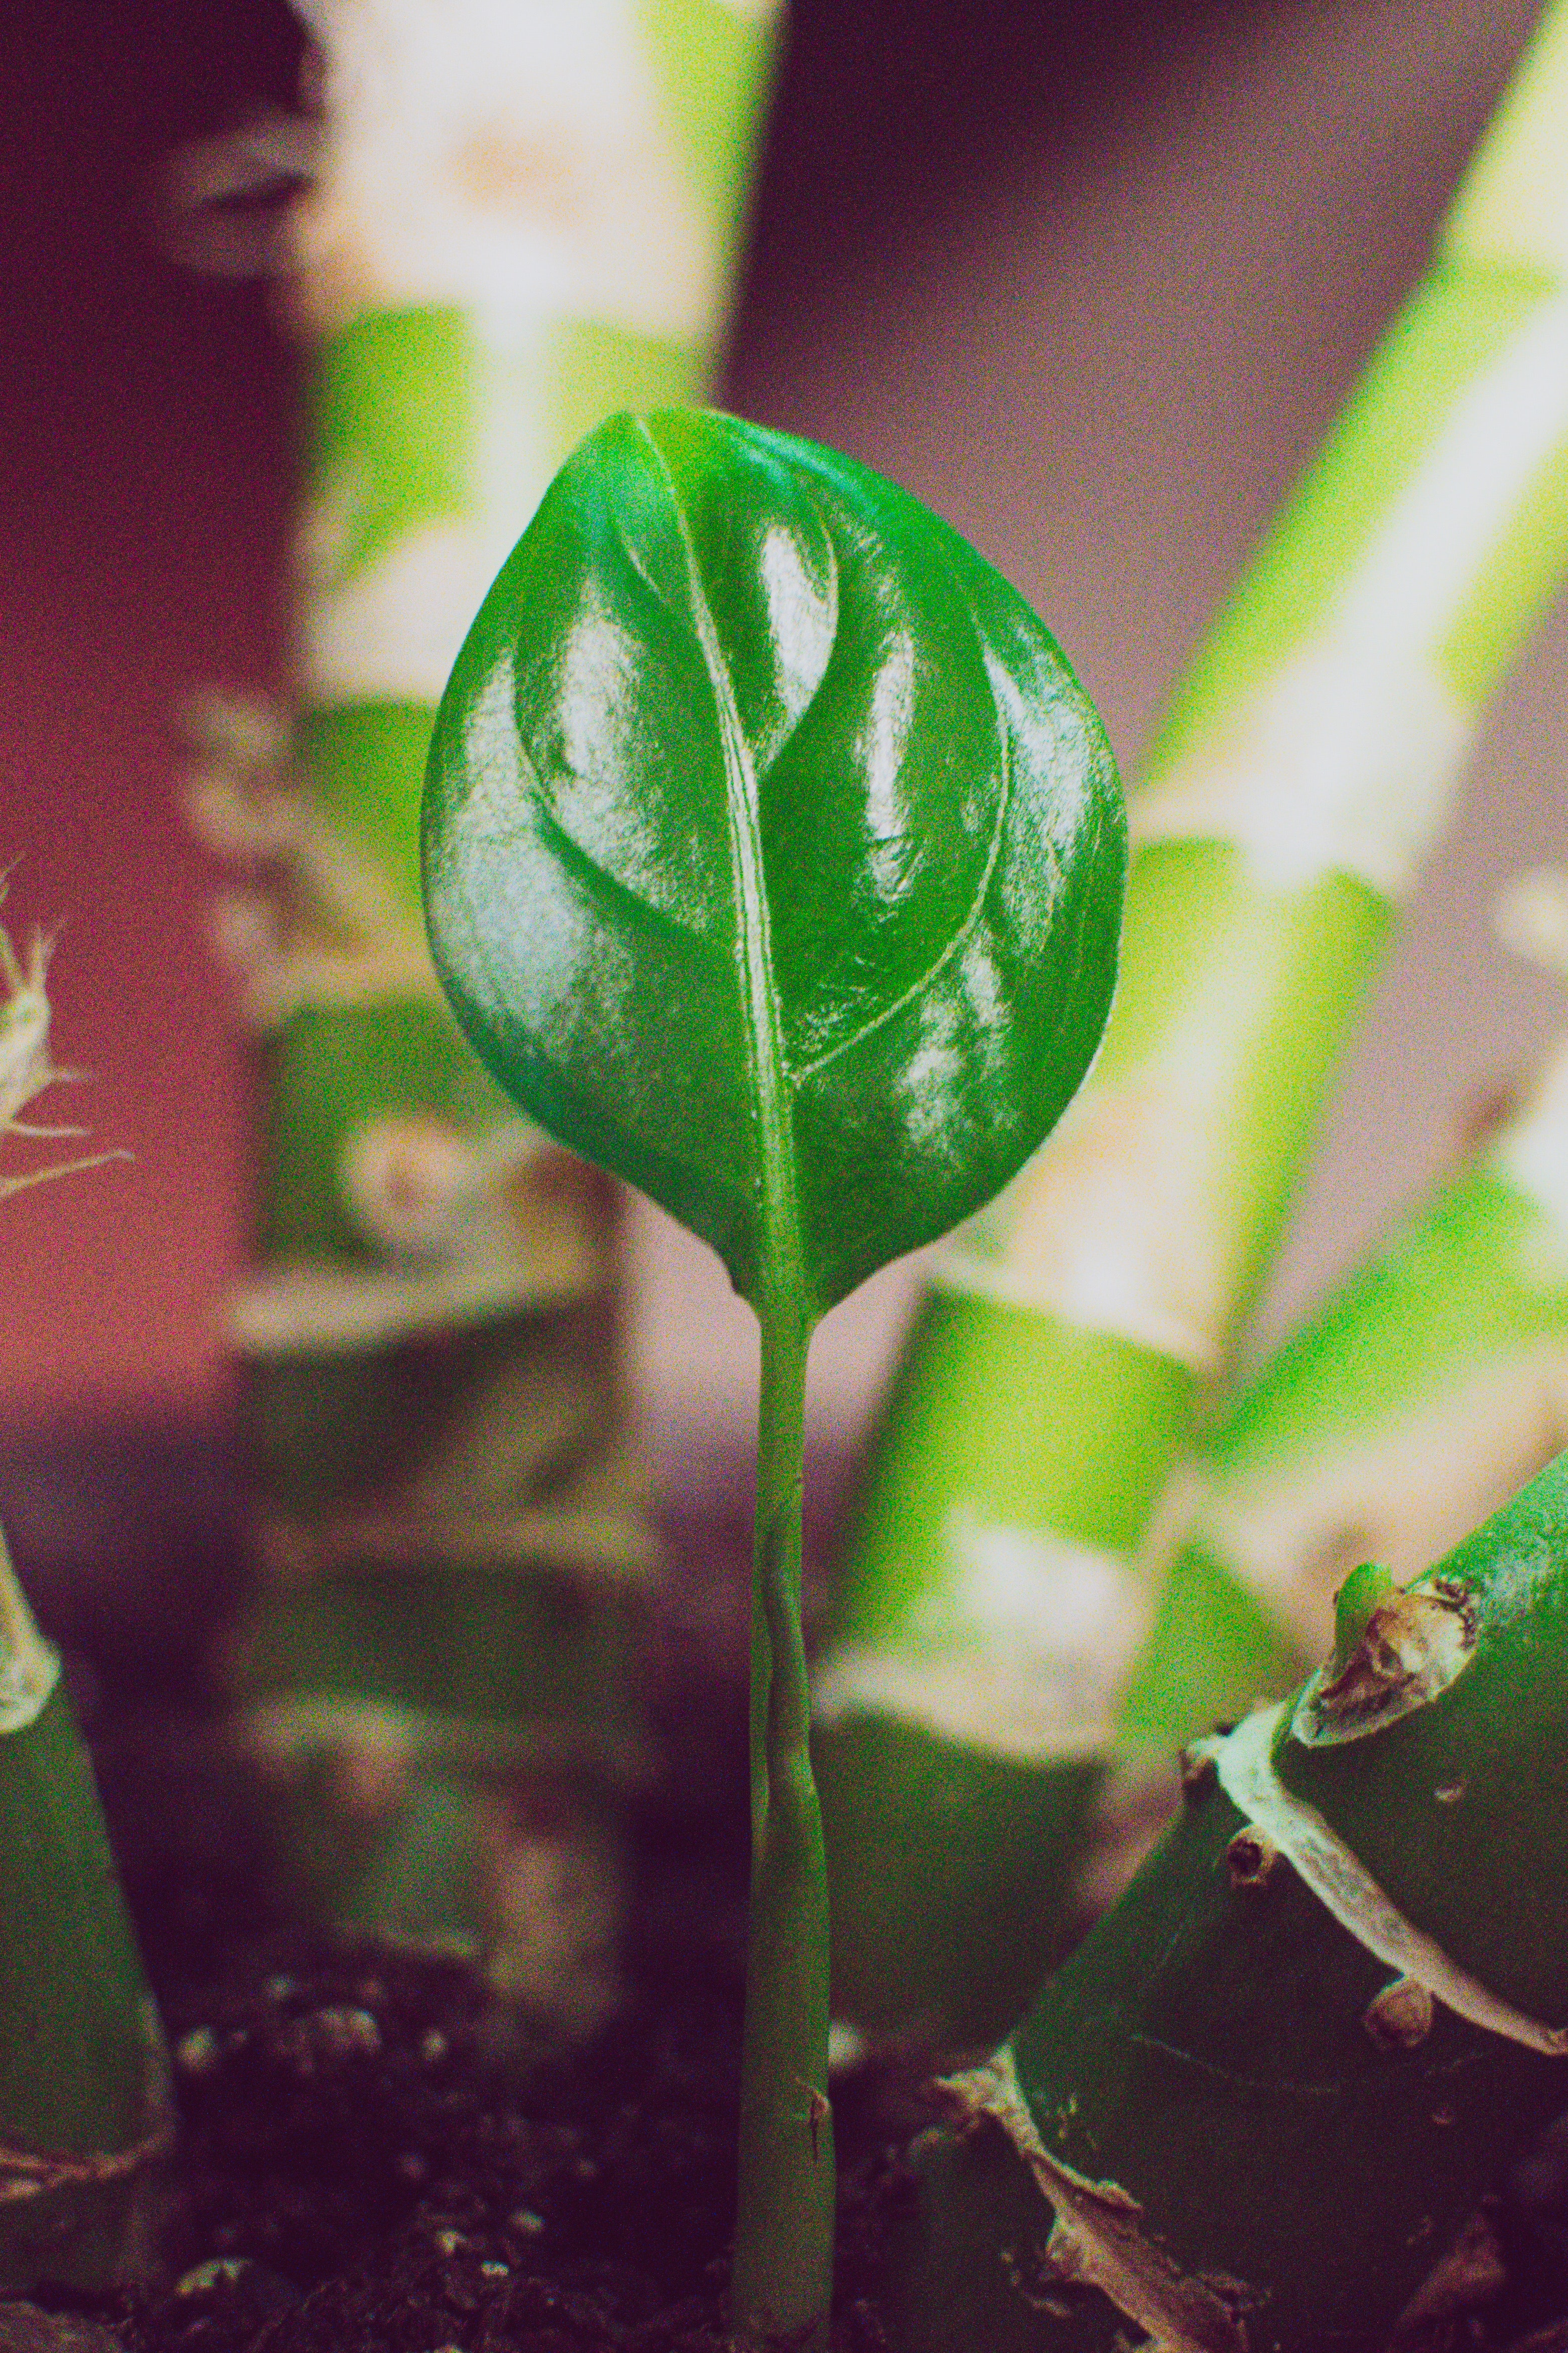
jack in the pulpit, green, leaf, flower, plant, plant stem, botany, terrestrial plant, bud, anthurium, arum family, houseplant, flowering plant, perennial plant, alismatales